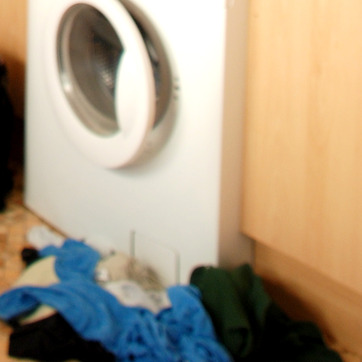
Material: plastic